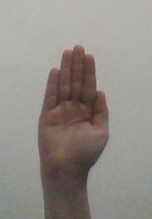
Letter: seen